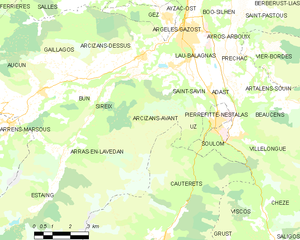
Arcizans-Avant est une commune française située dans le département des Hautes-Pyrénées, en région Occitanie.